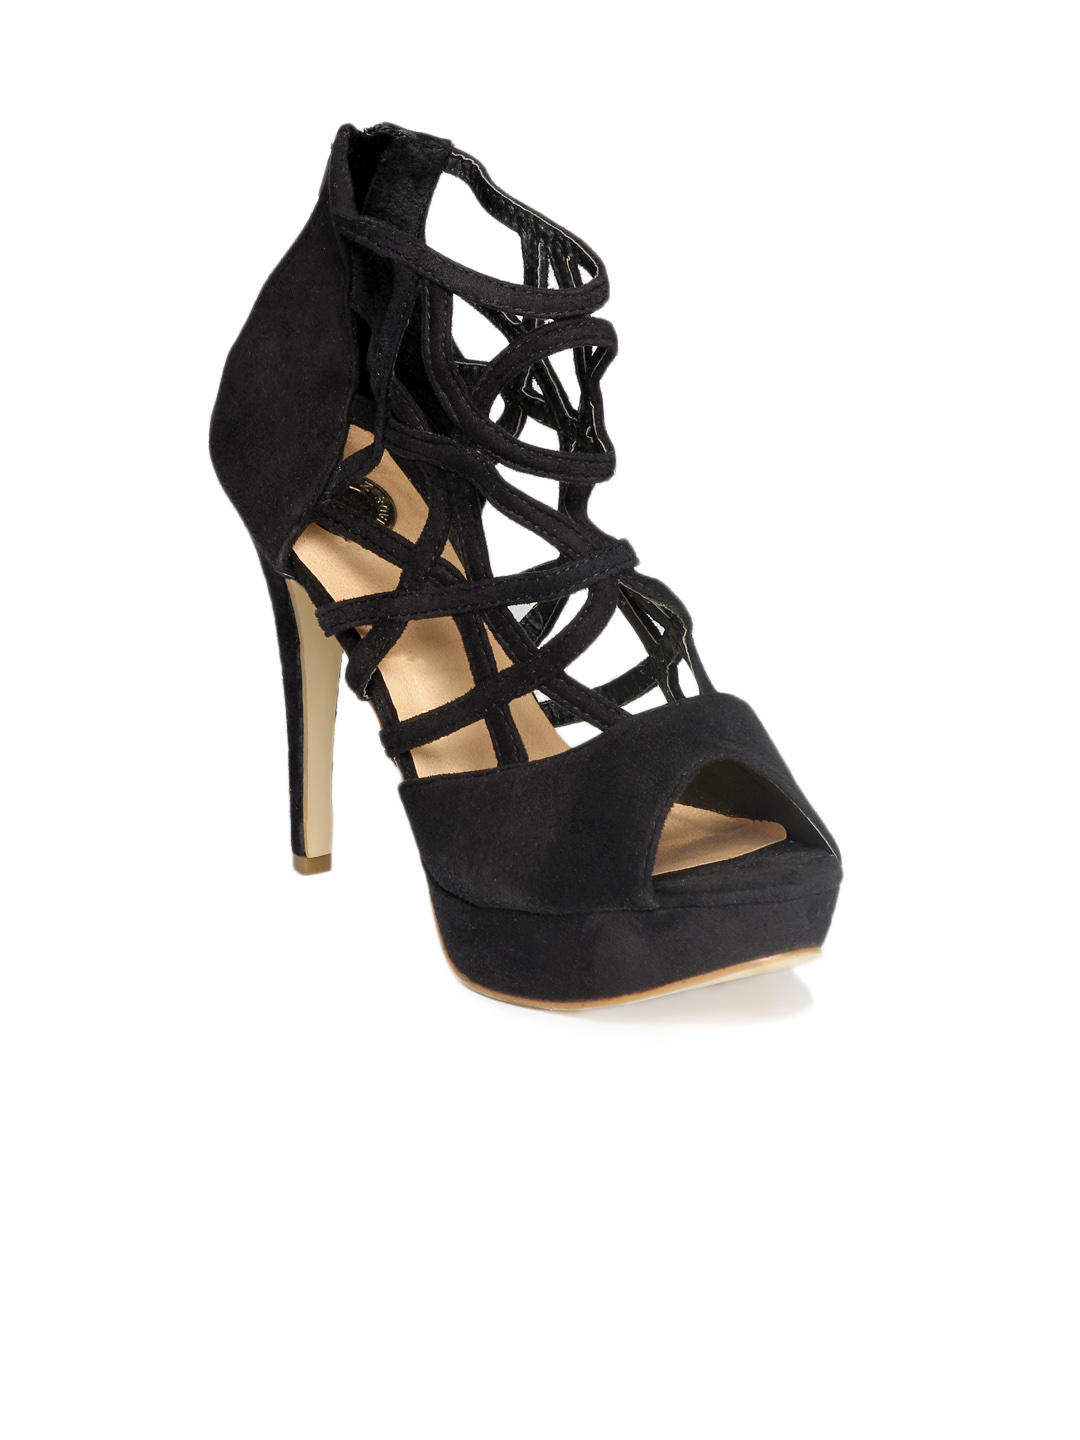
Cobblerz Women Black Heels
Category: Footwear / Shoes / Heels
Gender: Women
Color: Black
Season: Summer 2016
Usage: Casual